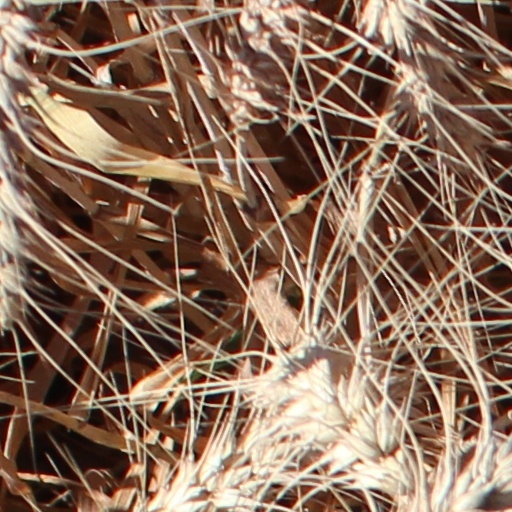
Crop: wheat